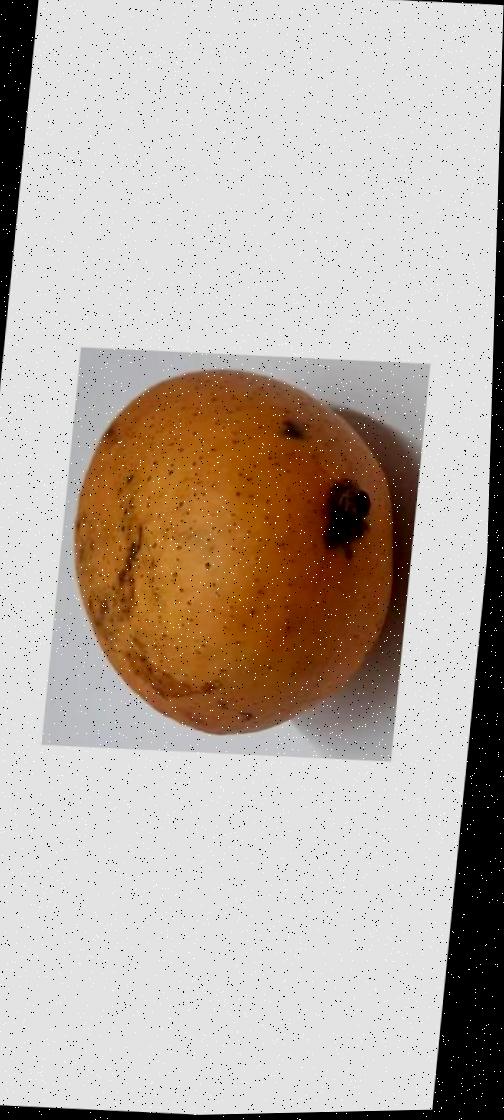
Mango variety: Ashshina Classic